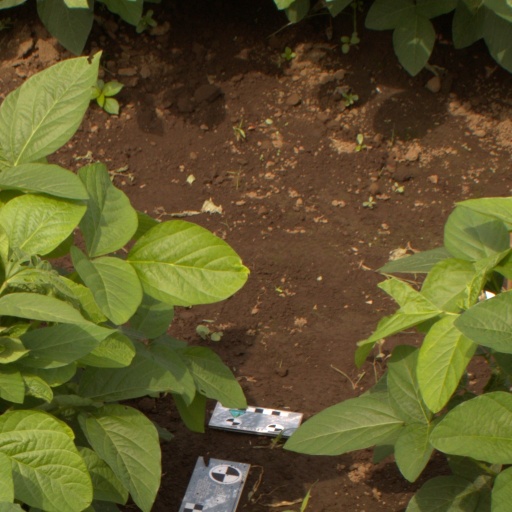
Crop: soybean